InterCity 125

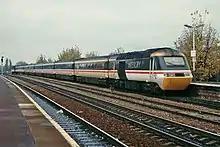
An HST set in the later InterCity livery at in 1992

The production of Class 254 continued through 1977 for East Coast Main Line (ECML) services. The HSTs allocated to the ECML had eight coaches instead of seven on the Western Region, and British Rail had originally planned to fit uprated Valenta engines to the longer HSTs, but this was not carried out, as it was found that the engine's coolant system would struggle to deal with the extra heat produced by a higher powered engine. The first 125mph East Coast HST services were introduced for the summer timetable in May 1978, with HSTs taking over "Flying Scotsman" and other services. The previous generation of Class 55 'Deltic' locomotives were relegated to secondary duties, before being withdrawn entirely in late 1981. A full HST timetable for the ECML was due to be introduced in May 1979, but was delayed until late August due to the Penmanshiel Tunnel collapse. The HSTs reduced the London-Edinburgh journey time by up to an hour.